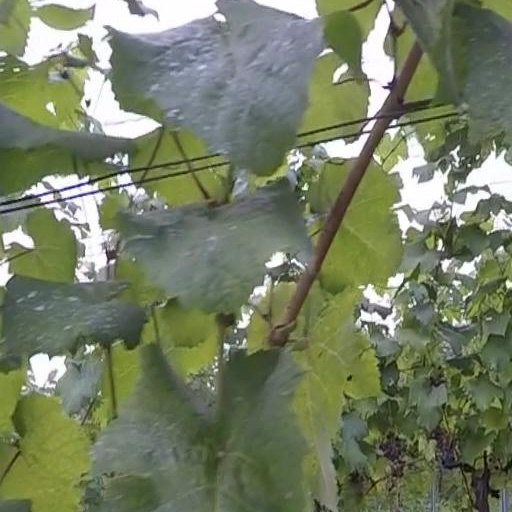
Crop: grape